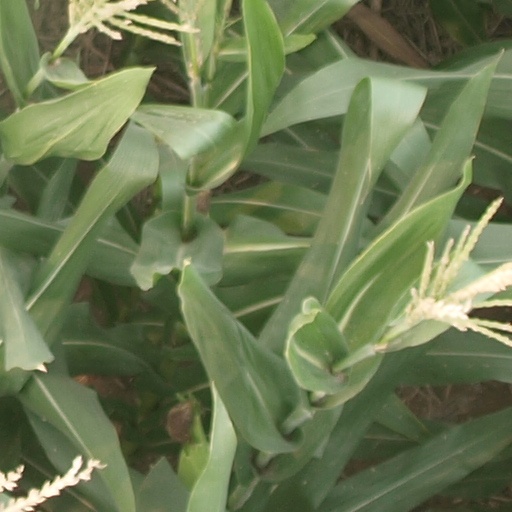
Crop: maize; corn